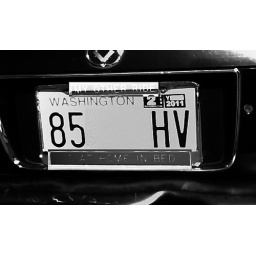
my other ride is at home in bed